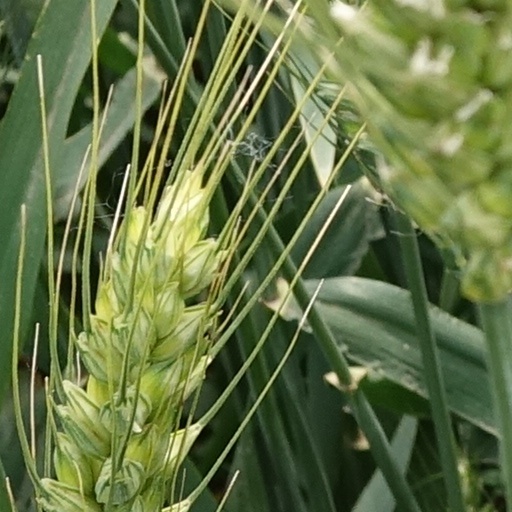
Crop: wheat